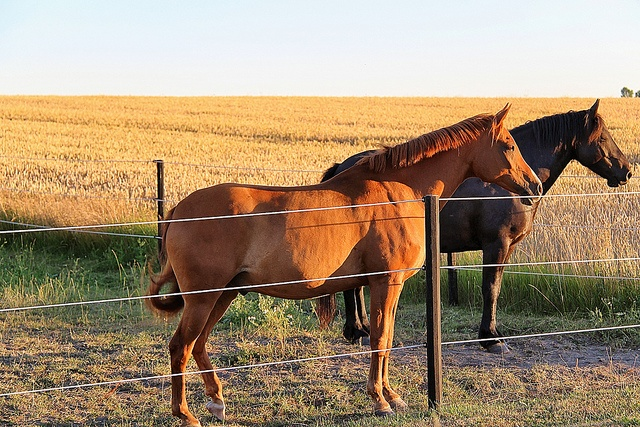
two horses near each other behind a fence
Horses in a pasture next to a field of grain.
Two horses are standing together near a fence.
Two horses look out from an enclosed area.
A couple of brown horses standing on top of a dirt and grass ground.